Wetherby War Memorial

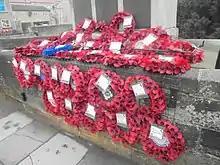
Wreaths on the war memorial following the 2018 Remembrance Sunday parade

The Remembrance Sunday parade concludes by the war memorial. On the morning the Bridge is closed to traffic. Wreaths are placed at the memorial.